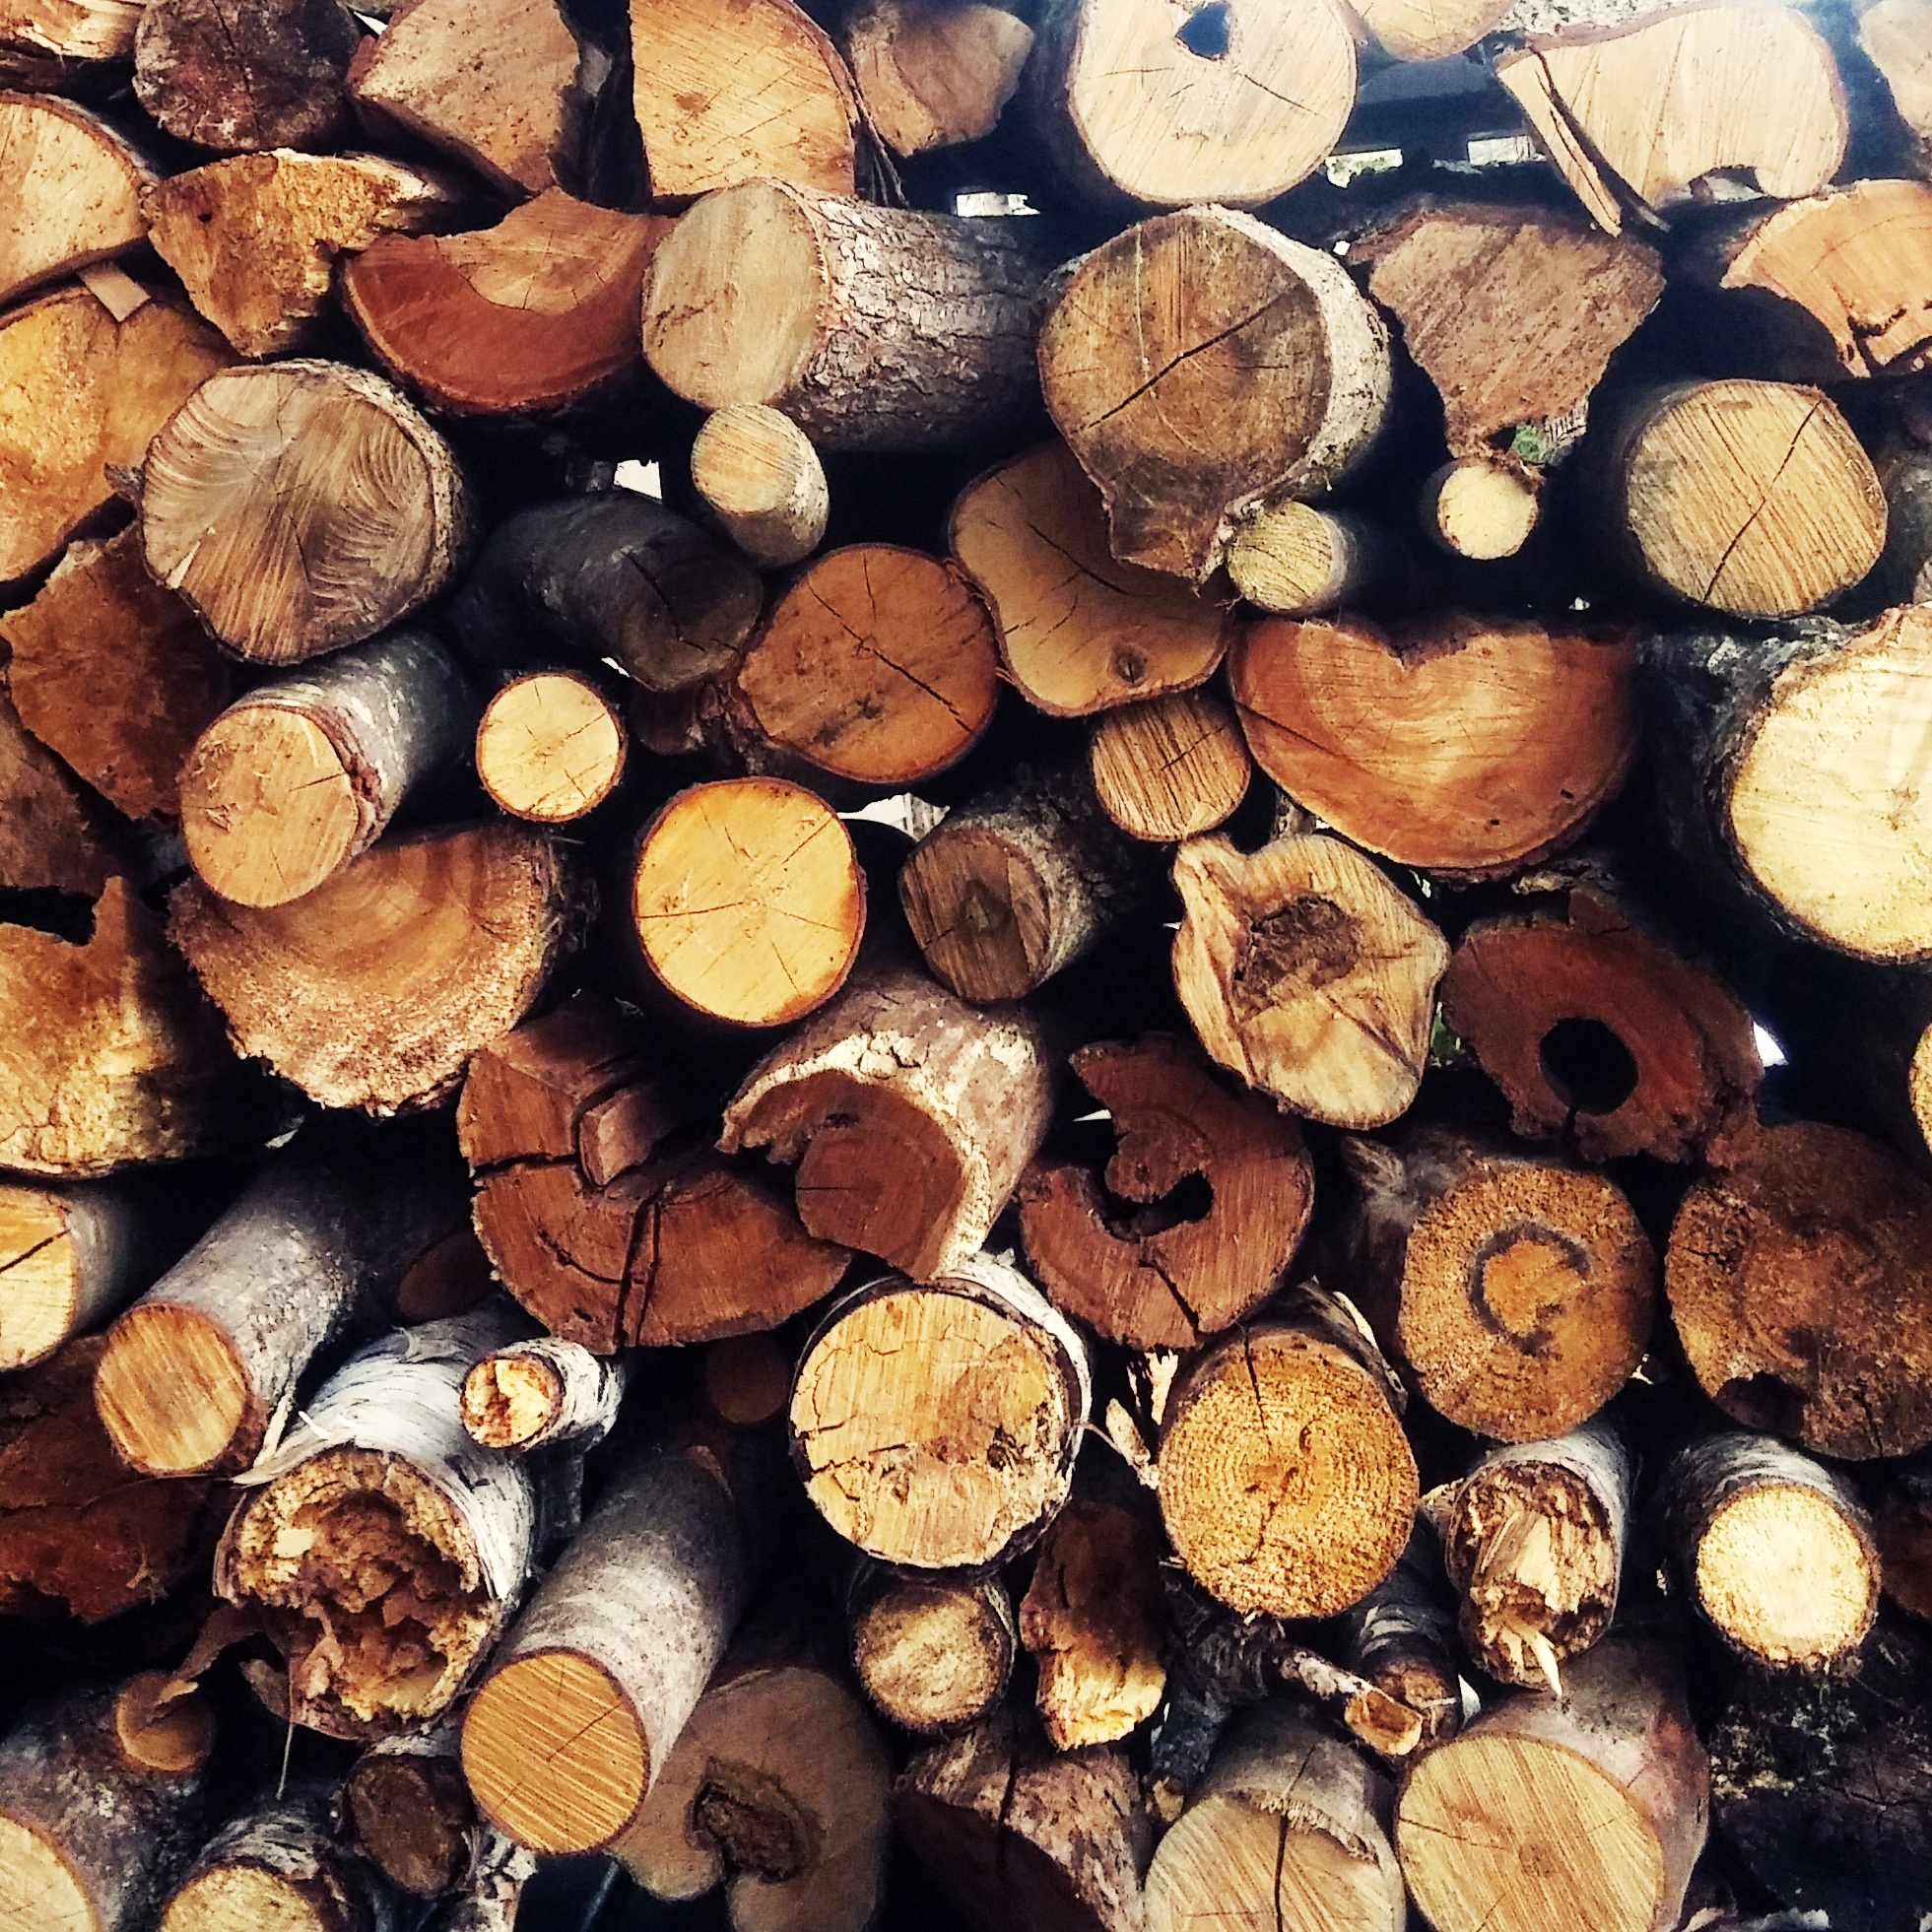
tree, branch, wood, texture, trunk, pattern, food, produce, autumn, lumber, logs